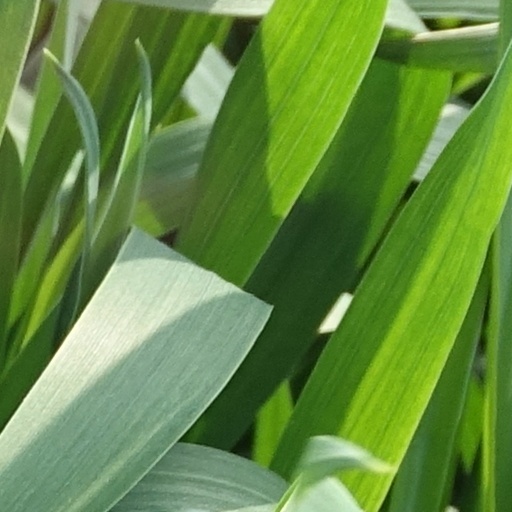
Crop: wheat